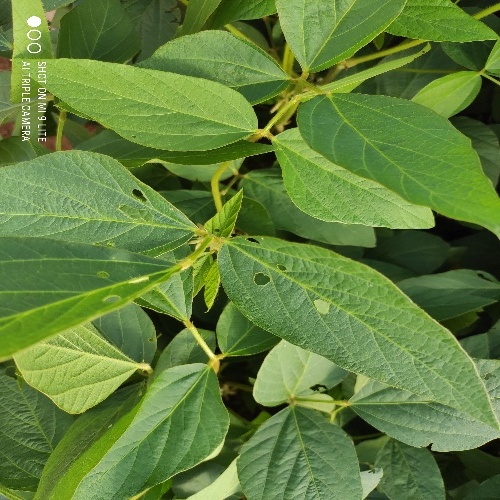
Label: Diabrotica_speciosa